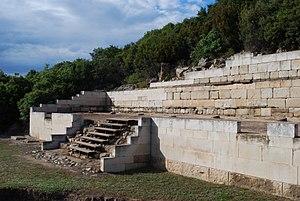
Vue du site archéologique de l'ancienne Stagire, ville natale du philosophe Aristote (Stagire, 384 av. J.-C. - Chalcis, 322 av. J.-C.).